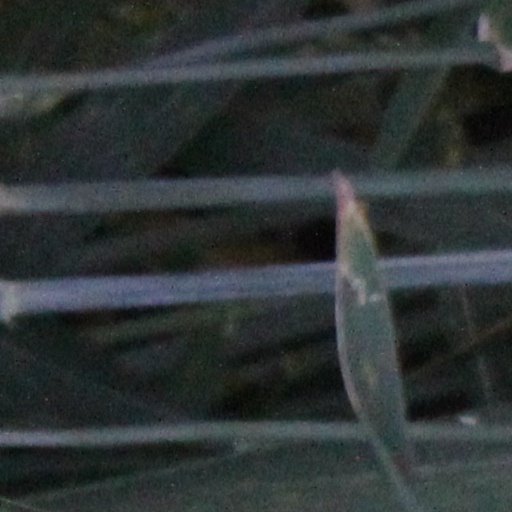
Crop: wheat